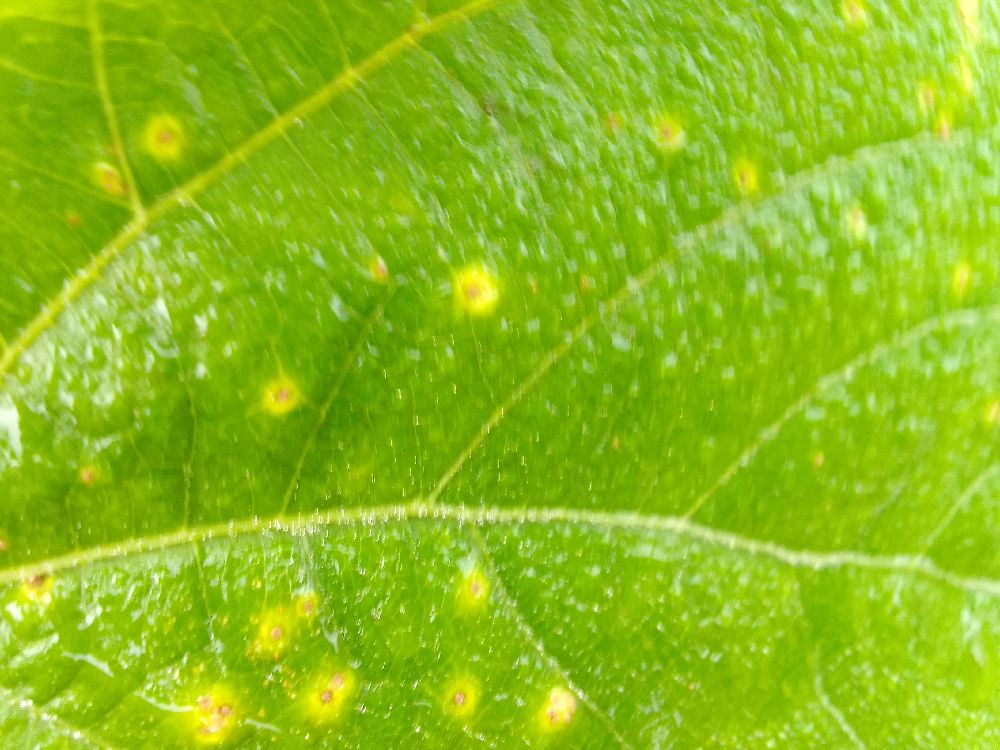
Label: rust